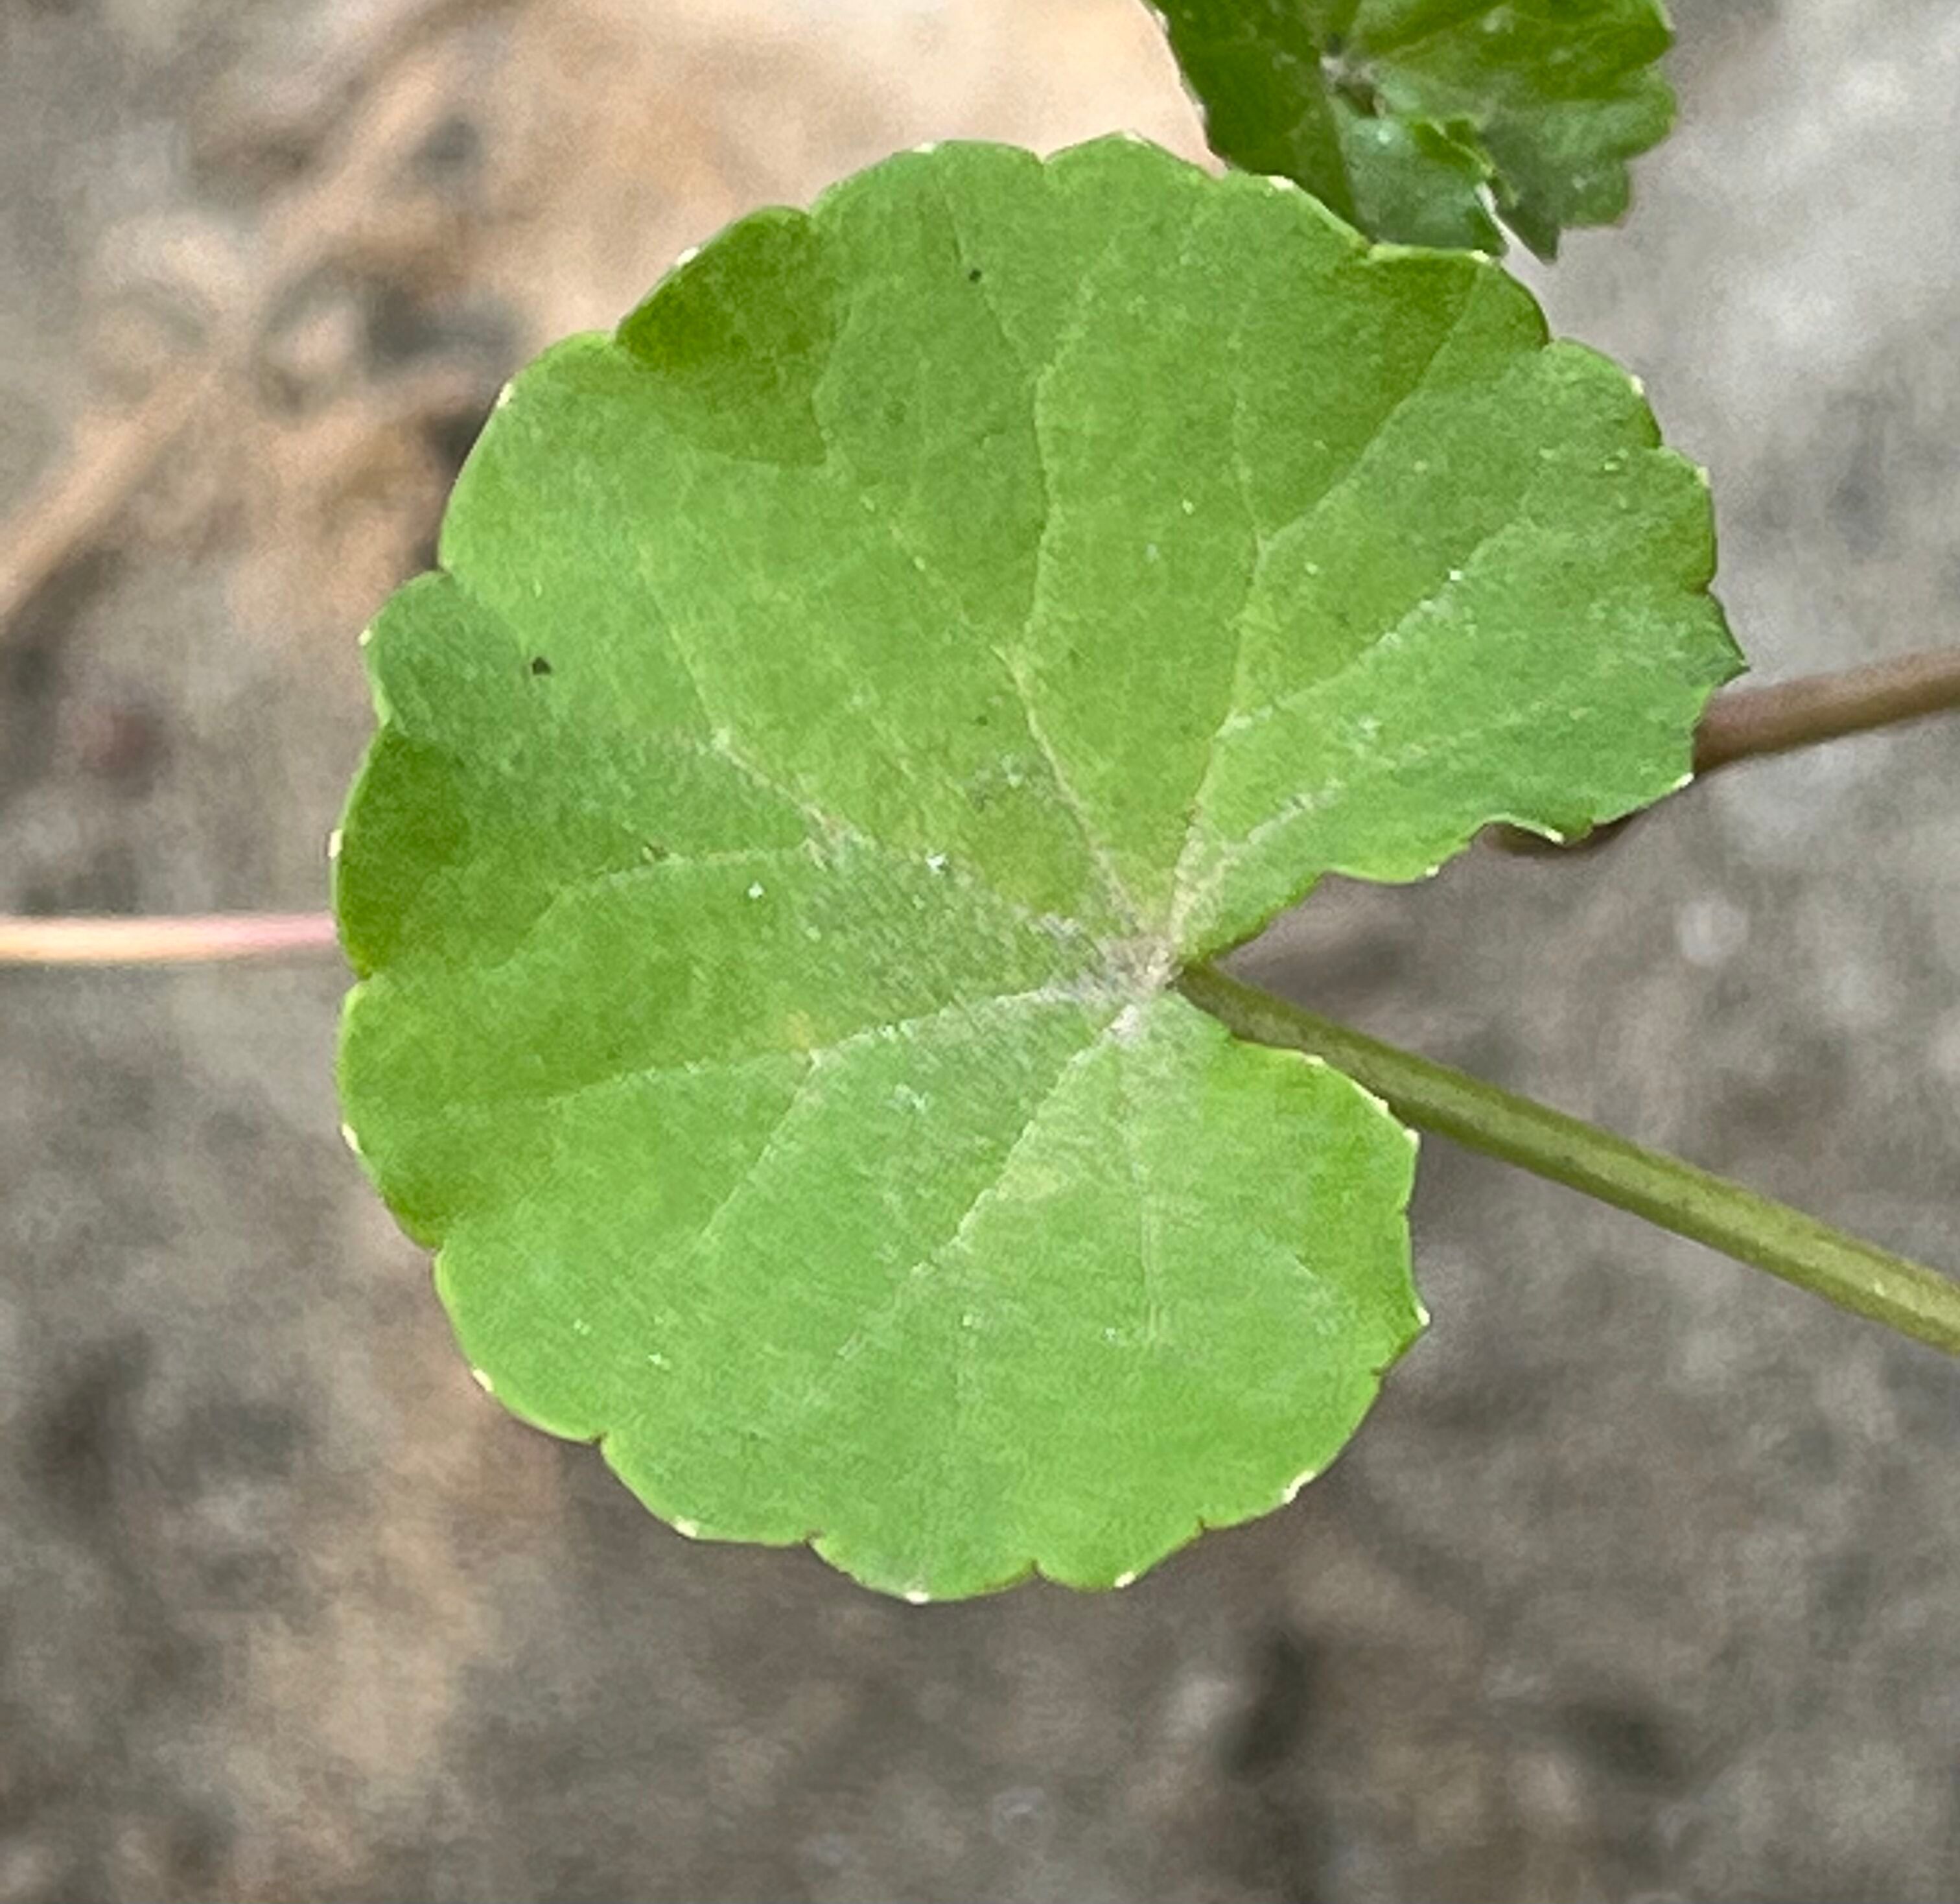
Plant species: centella-asiatica